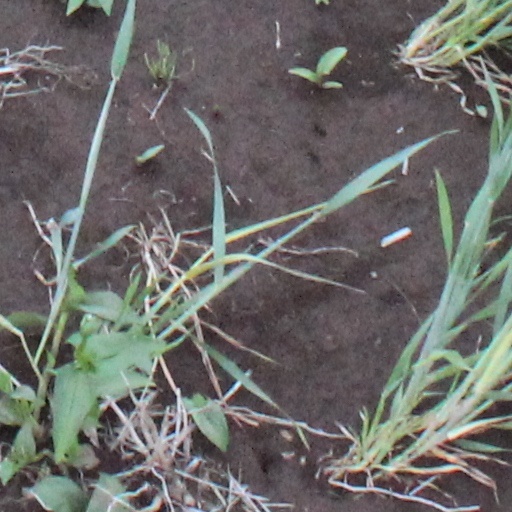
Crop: wheat